Ichneutica mollis

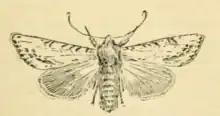
Original description illustration of "Melanchra molis"

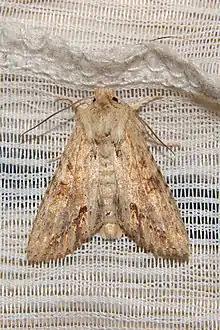
Observation of living moth "Ichneutica mollis"

The wingspan of the male of this species is between 34 and 43 mm and for the female of the species is between 38 and 42 mm. "I. mollis" has pale coloured forewings that are narrow and has dark scaling along the inner edge of the subterminal line that is distinctive.